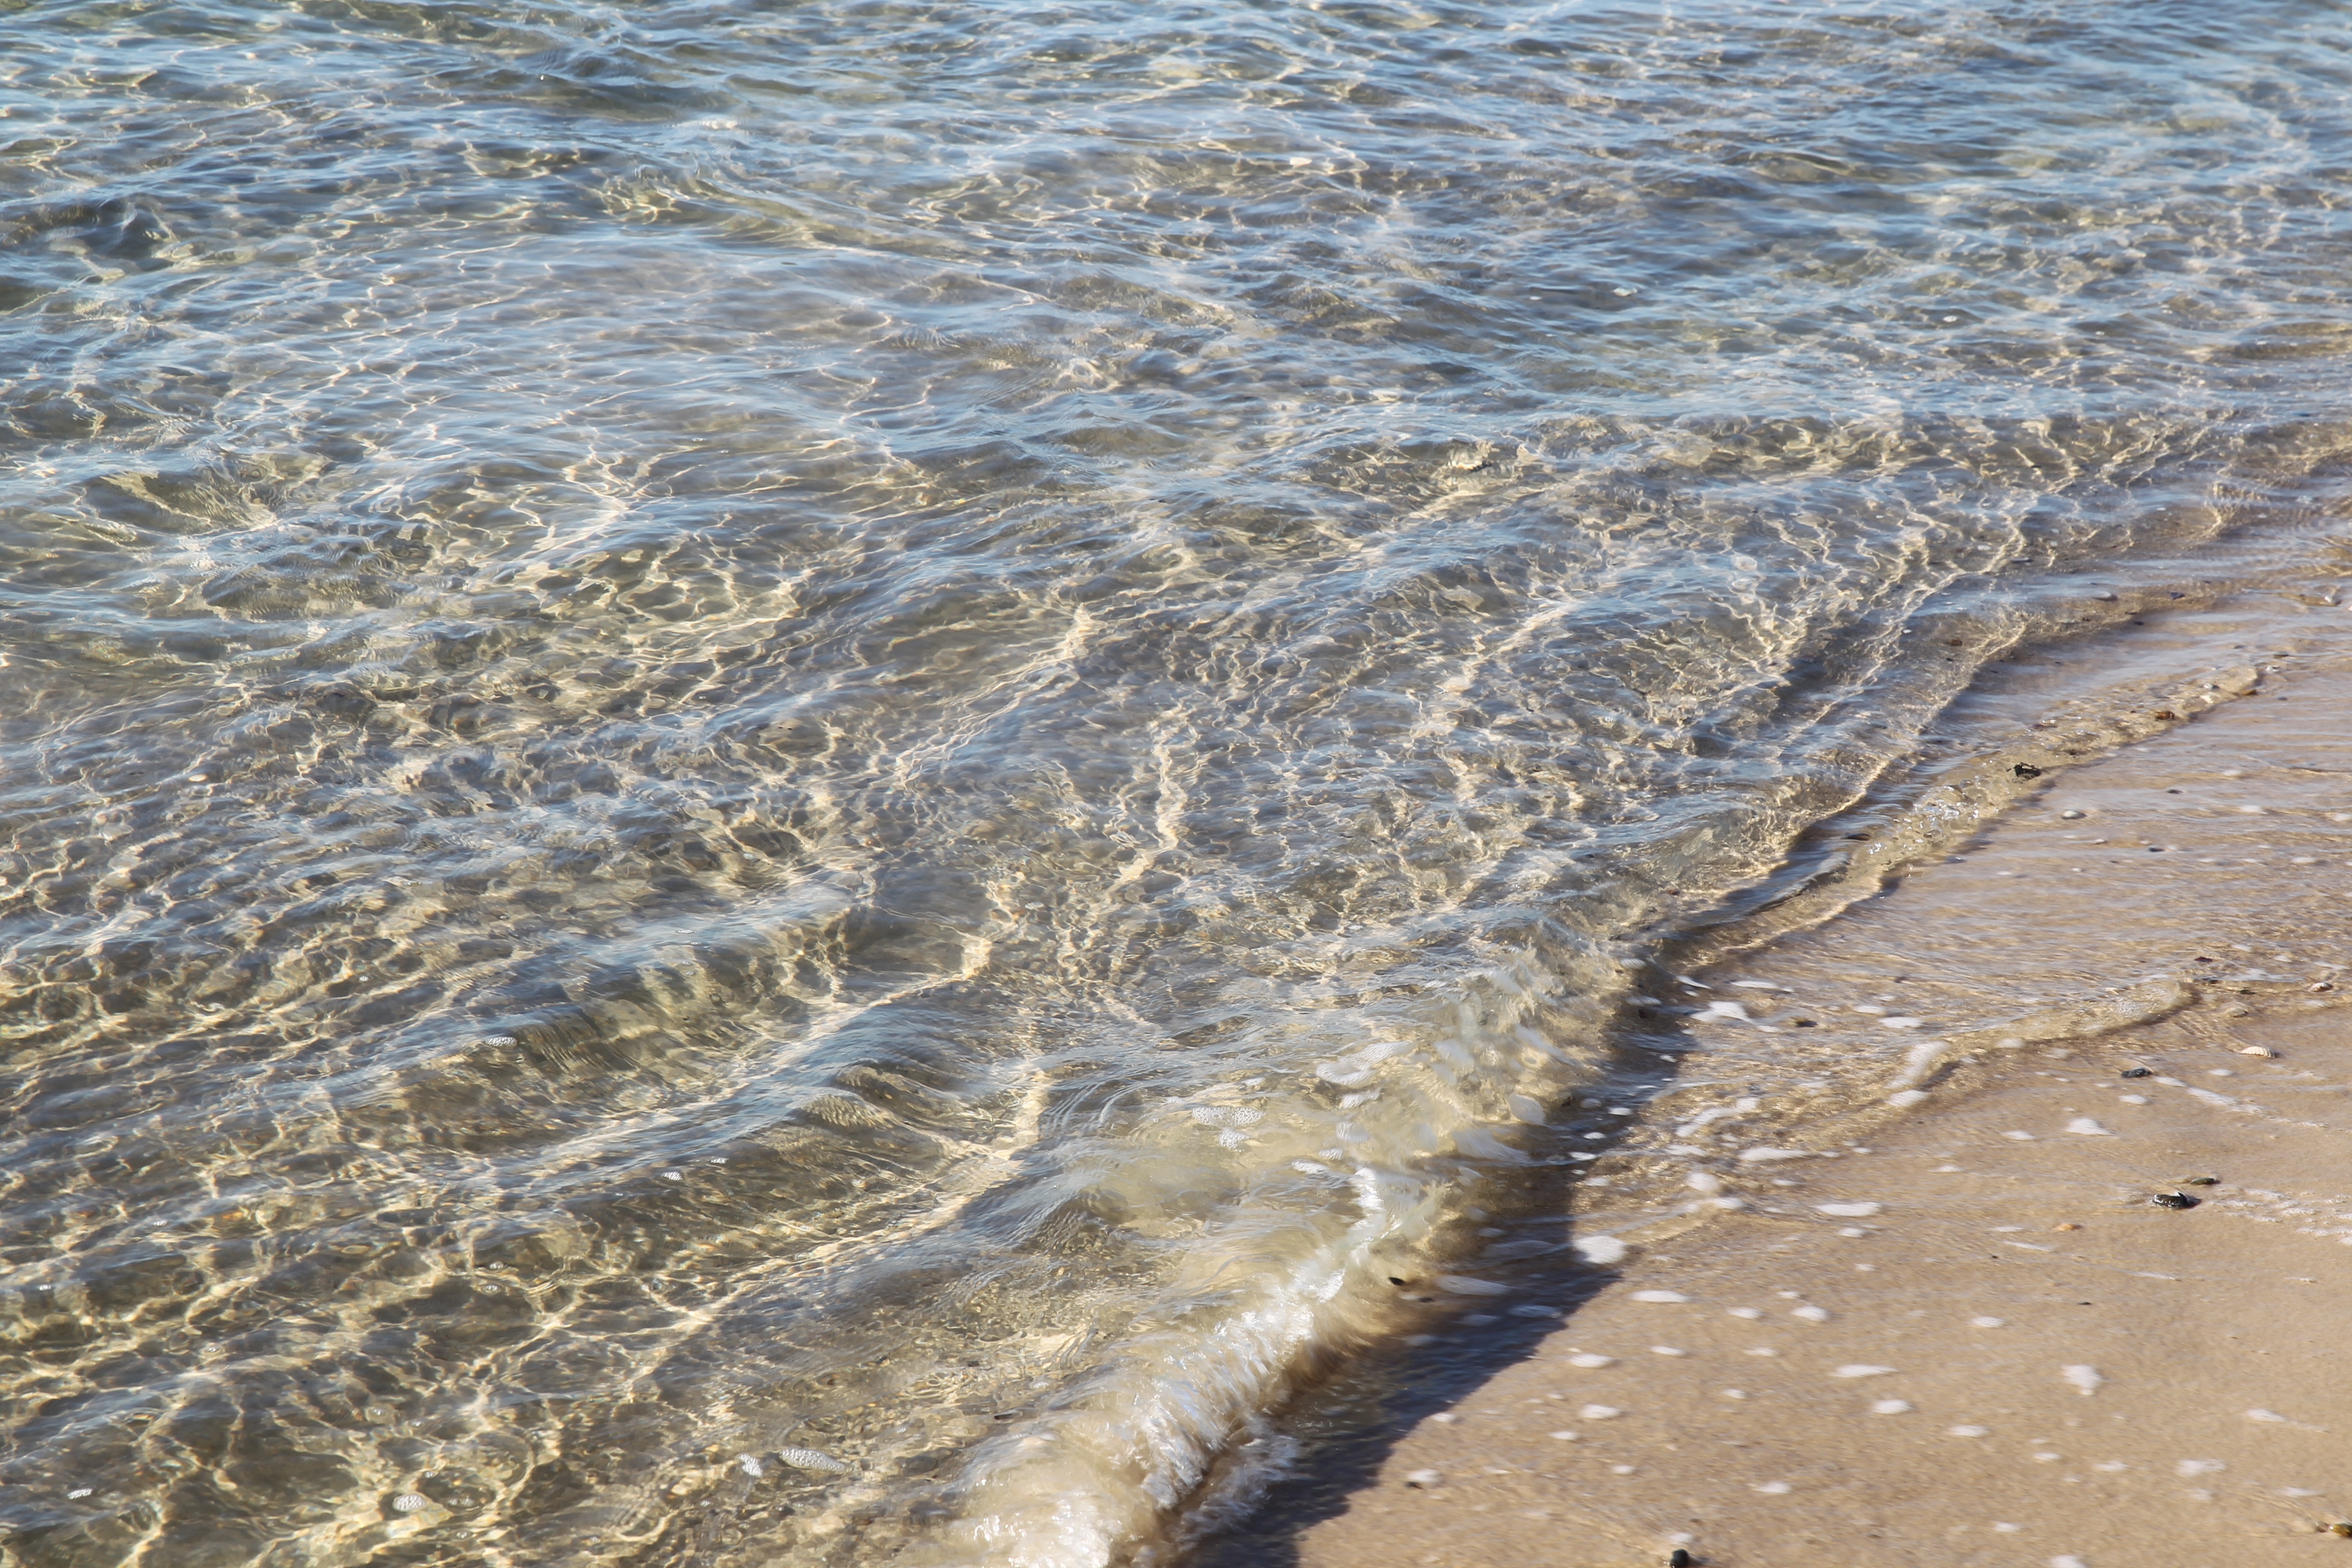
beach, sea, coast, water, nature, sand, ocean, sun, shore, wave, summer, tropical, natural, seascape, holiday, blue, material, waves, mudflat